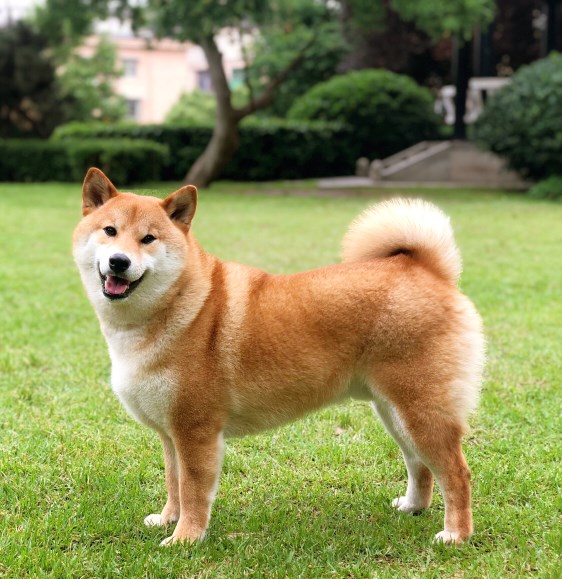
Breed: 1043-n000001-Shiba_Dog